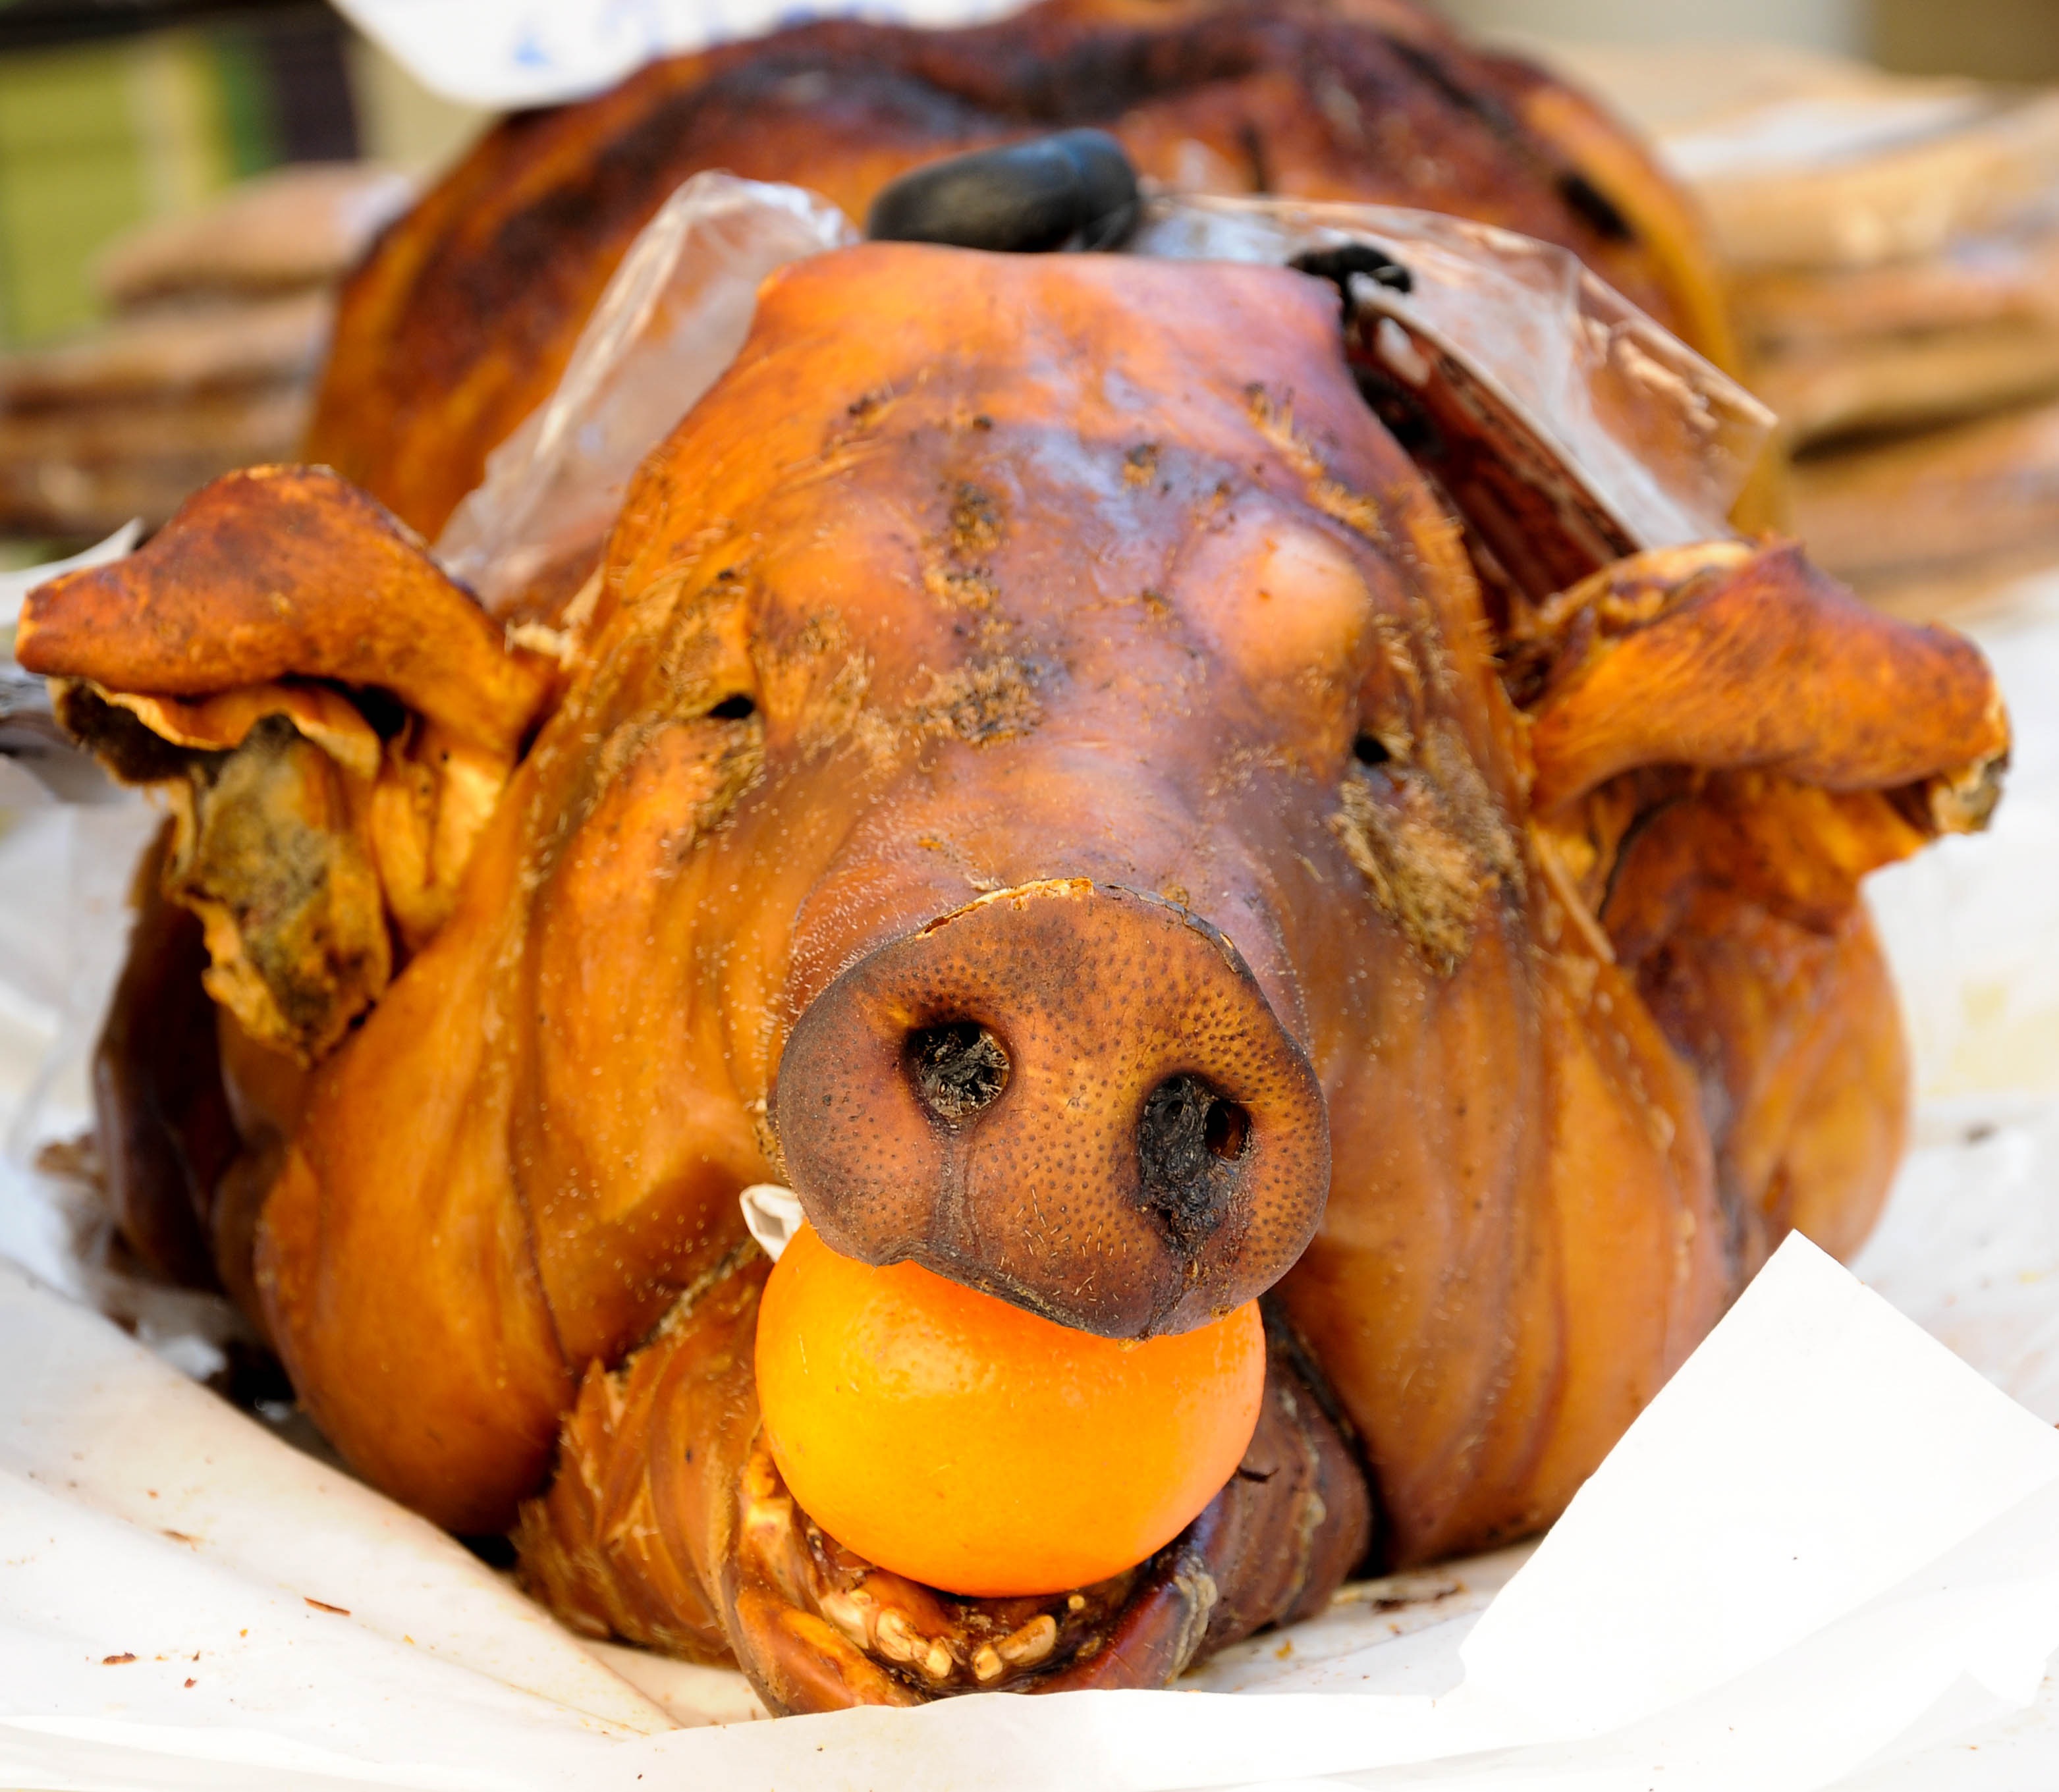
dish, food, produce, market, animals, montecarlo, suckling pig, lechon